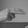
ASL letter: H